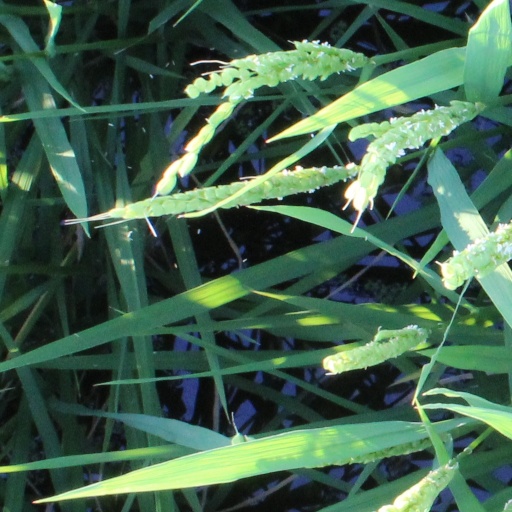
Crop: rice